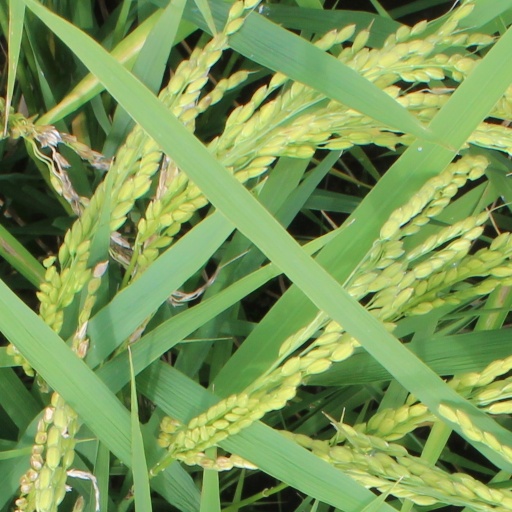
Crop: rice